Your Name (song)

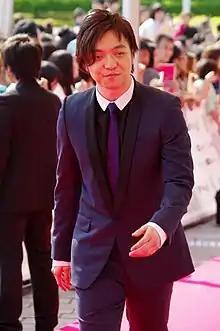
Daichi Miura produced the music video

The music video for the new song "Your Name" was choreographed by Daichi Miura. It is a video work that embodies a "new world view that has never existed before". It is shot in a majestic chapel with large stained glass, suitable for a love song singing philosophical love, is composed mainly of dance performances that are linked to the world view of animation, along with supporting Shingo Okamoto. Miura, who witnessed the shooting, also said, he was happy to be asked to choreograph this time. He thought brought out the new charm of Ritoguri through dance. Everyone carefully caught the detailed but very important parts and practiced many times. Karen, a member, said she very honored to have Daichi Miura choreograph. Ochi and Shingo came to the rehearsal many times while she was busy. She hopes people can enjoy the songs of our Your Name with Ochi's choreography.